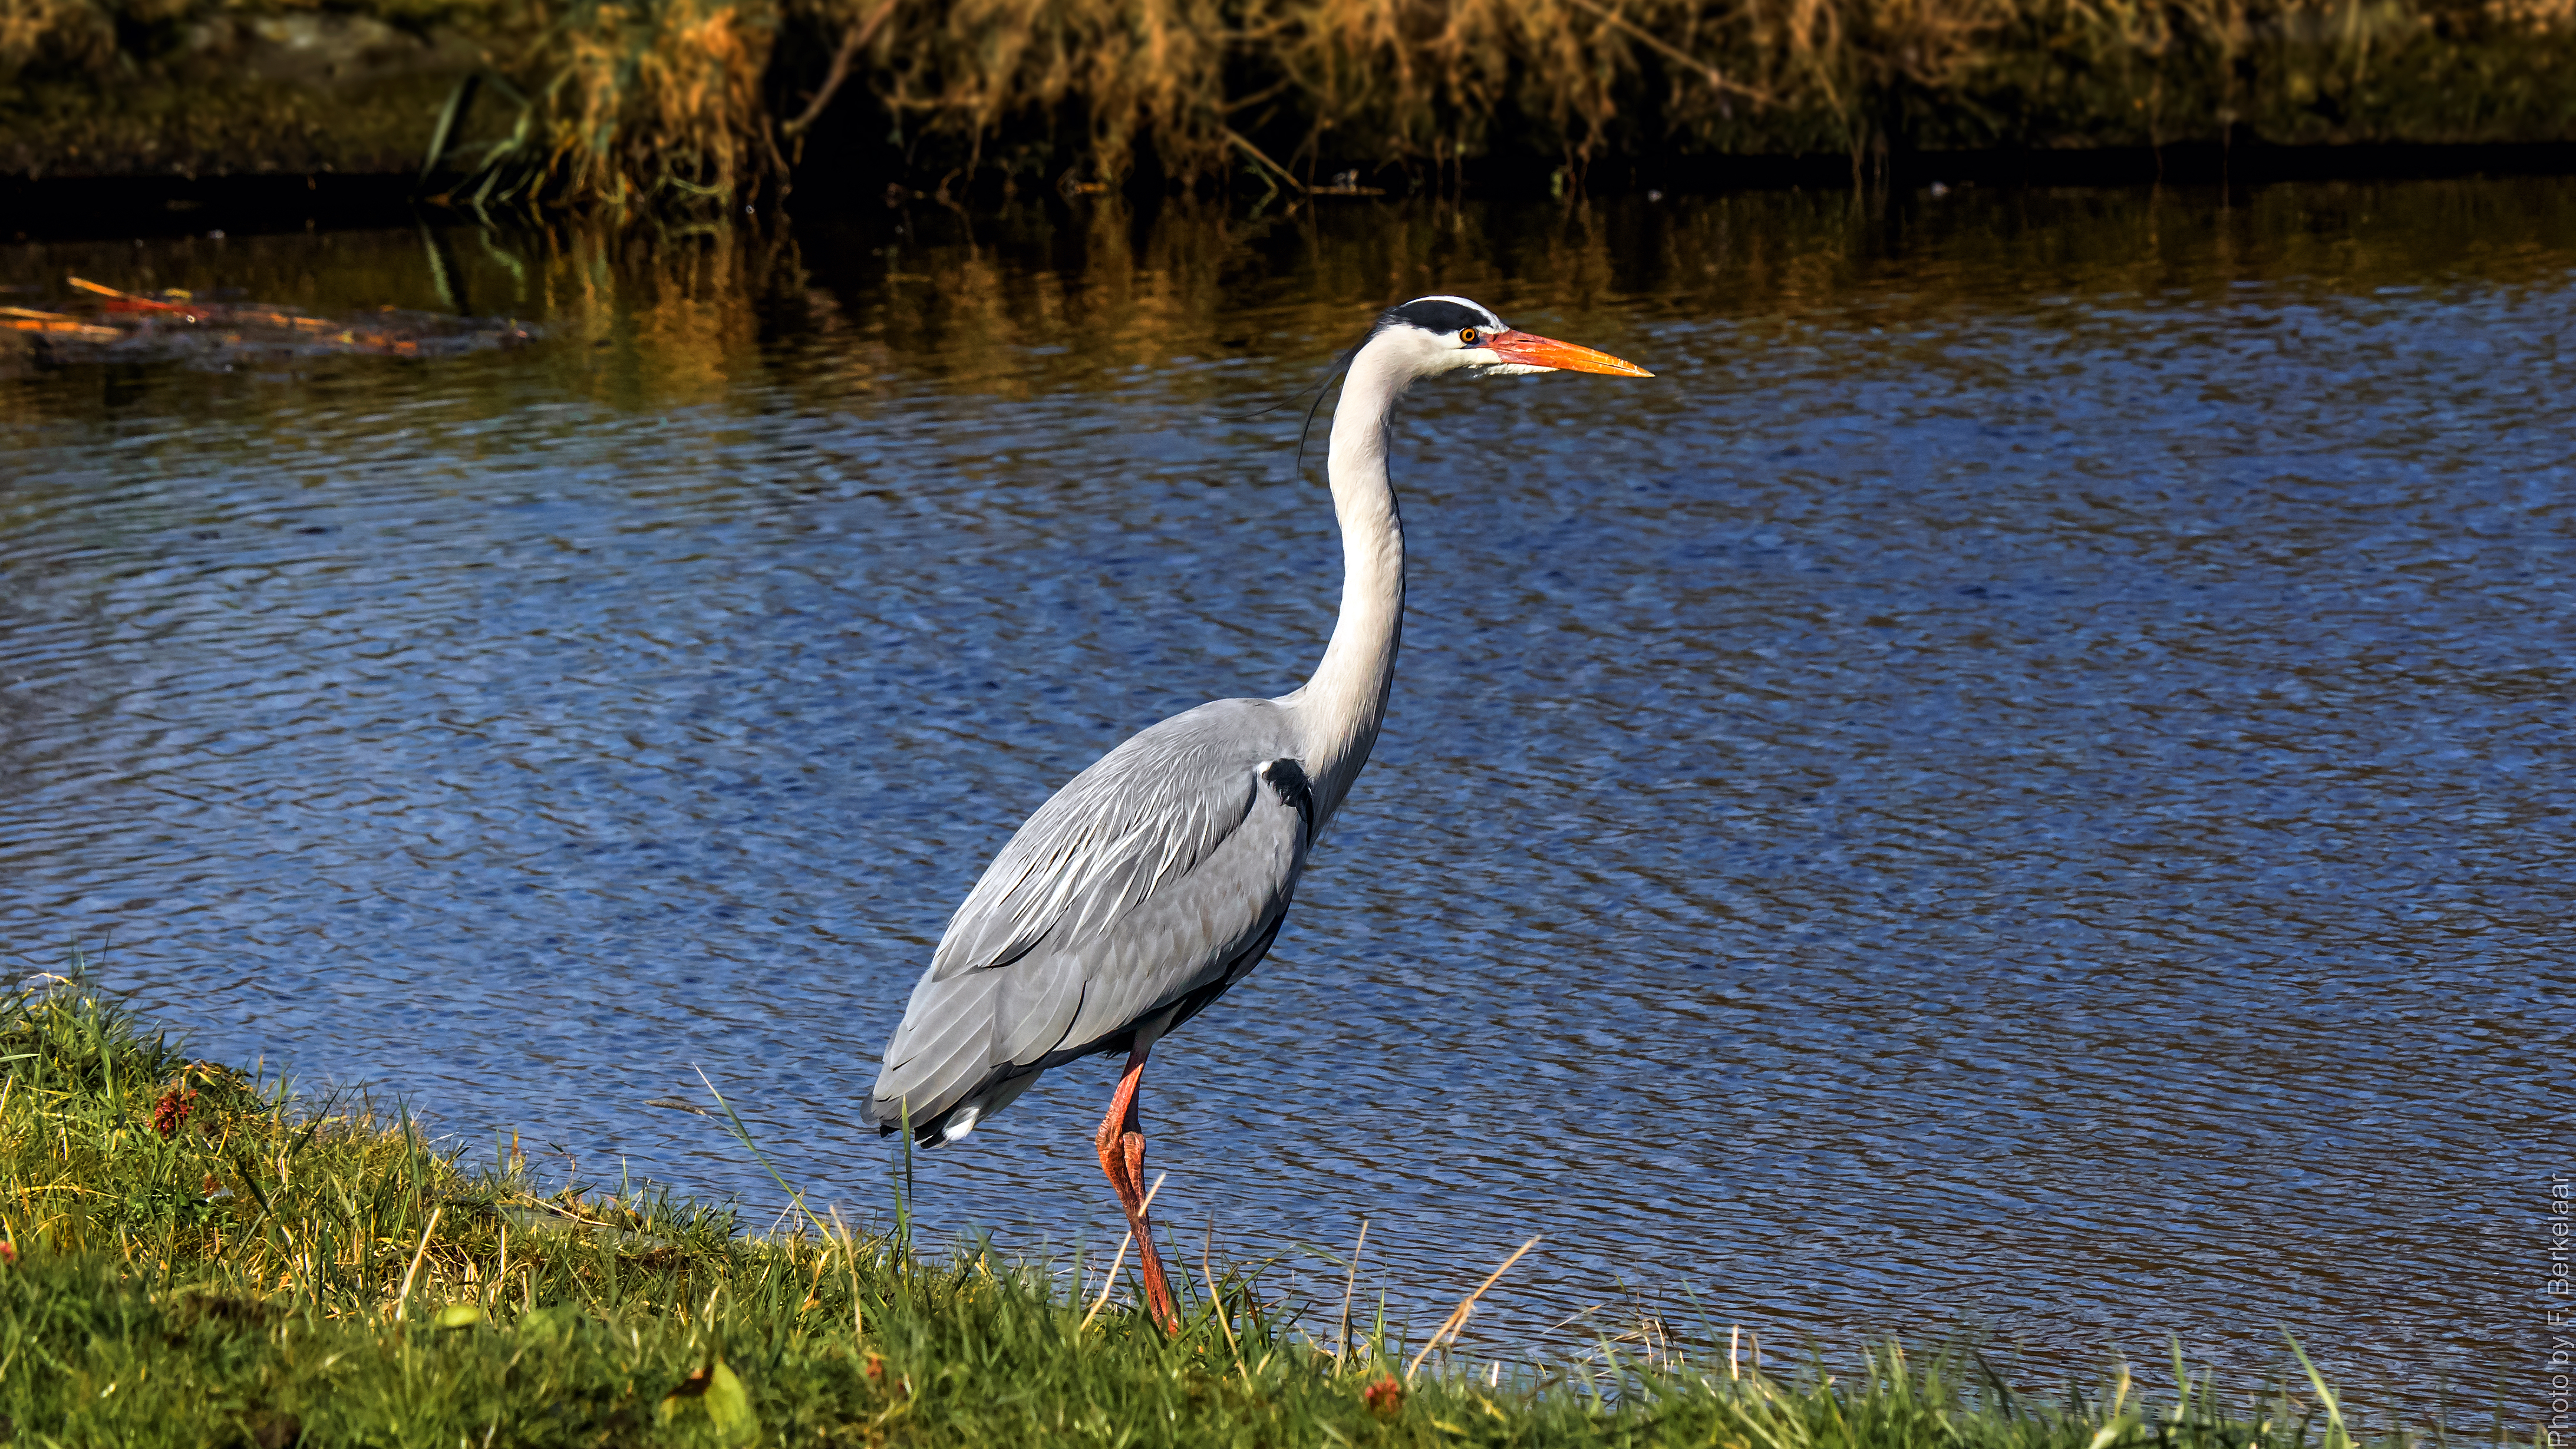
bird, wildlife, reflection, beak, fauna, nederland, zuidholland, wetland, vertebrate, heron, ardeacinerea, nl, haastrecht, groenehartvanholland, polderstein, goudagoverwelle, gemeentekrimpenerwaard, steinsegroen, blauwereiger, great egret